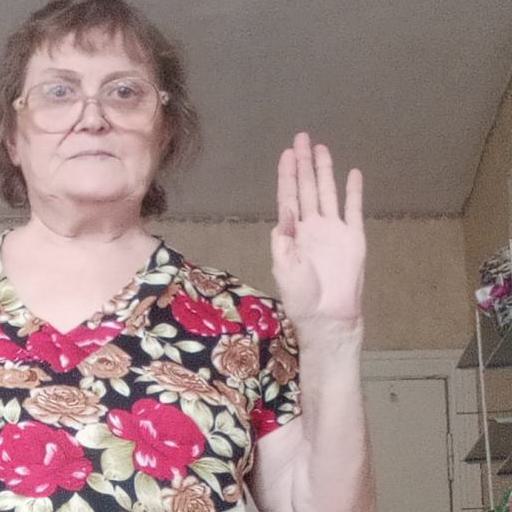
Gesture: stop